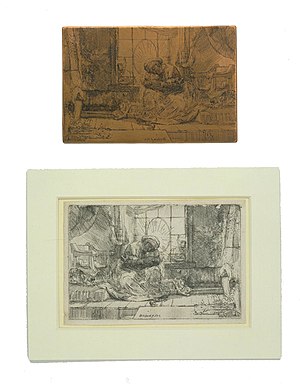
Radering / Grundlæggende metode / Fremstilling af klicheen
Rembrandt, Den hellige Jomfru med en kat, 1654. Original kobberraderingsplade øverst, og et aftryk nederst med kompositionen spejlvendt.
Radering er en tryktype, hvor klicheen ridses med en nål eller ætses i stærk syre i de ubeskyttede dele af en metaloverflade. Raderingsteknikken er ved siden af stik den vigtigste teknik til dybtryk, der har været brugt til fremstilling af kunsttryk og stadig bruges i vid udstrækning.